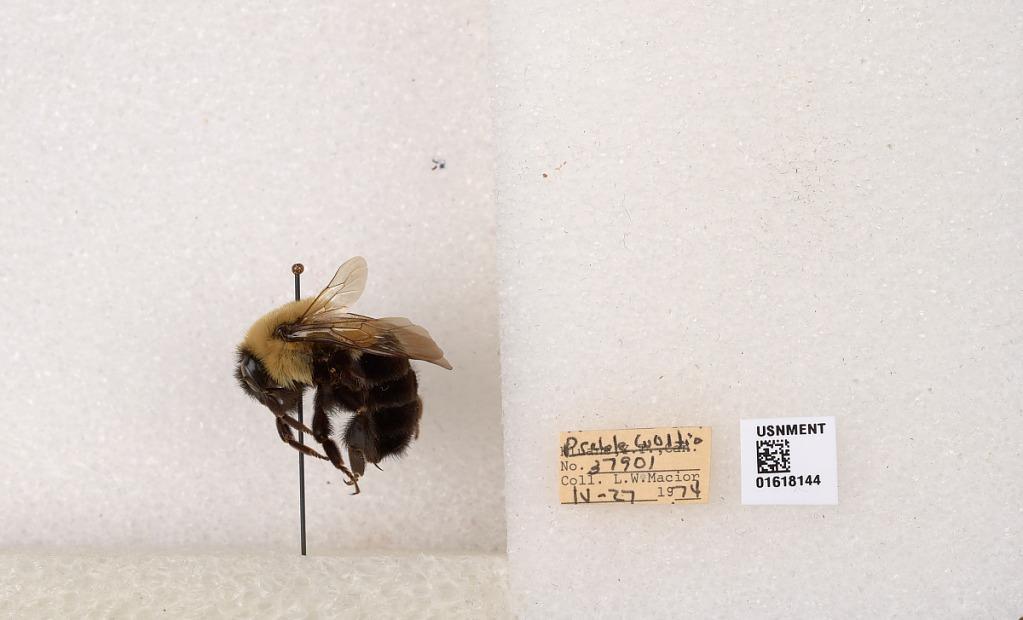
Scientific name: Bombus impatiens Cresson
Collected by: L. Macior
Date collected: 1974-4-27
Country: United States
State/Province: Ohio
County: Preble
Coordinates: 39.7416, -84.648